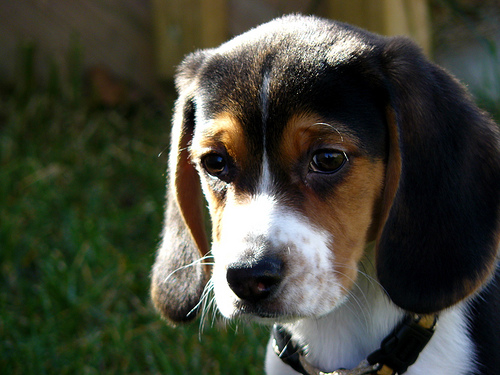
Animal: dog
Breed: beagle